Early Slavs

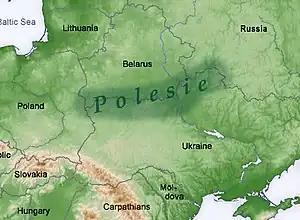
Polesia is the most commonly accepted location for the original Slavic homeland.

The Proto-Slavic homeland is the area of Slavic settlement in Central and Eastern Europe during the first millennium AD, with its precise location debated by archaeologists, ethnographers and historians. Most scholars consider Polesia the homeland of the Slavs.